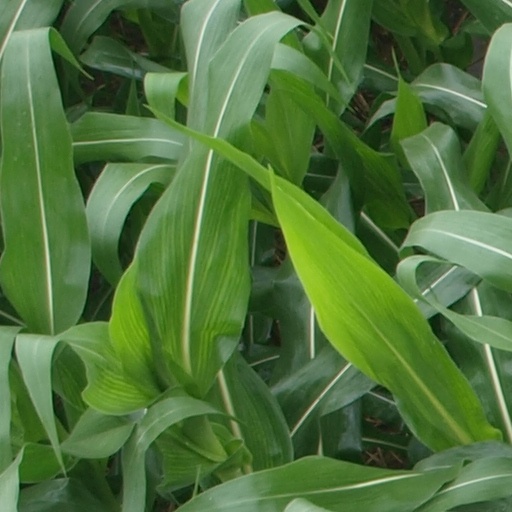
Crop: maize; corn